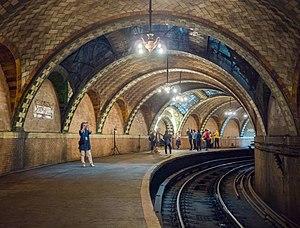
La 6 Lexington Avenue Local et la <6> Lexington Avenue Local and Pelham Express sont deux lignes du métro de New York. Leur couleur est le vert étant donné qu'elles circulent sur l'IRT Lexington Avenue Line sur la majorité de leur tracé à Manhattan. Elles sont issues du réseau de l'ancienne Interborough Rapid Transit Company et rattachées à la Division A.